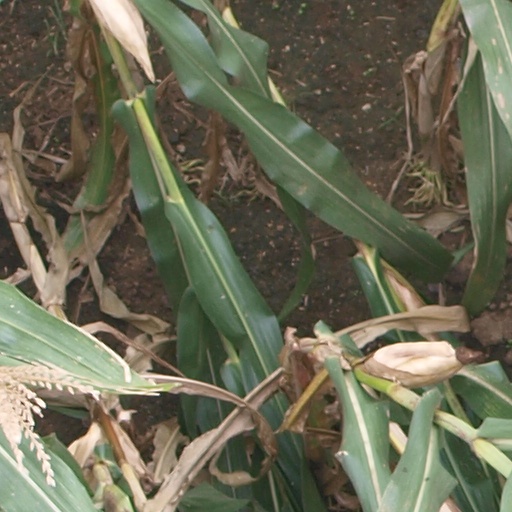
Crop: maize; corn